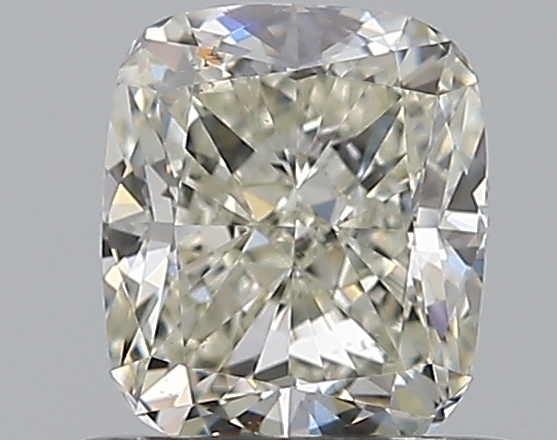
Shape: cushion
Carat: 0.7
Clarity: VS2
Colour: K
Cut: EX
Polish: VG
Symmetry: VG
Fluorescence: F
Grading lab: GIA
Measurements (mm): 5.39 x 4.64 x 3.23